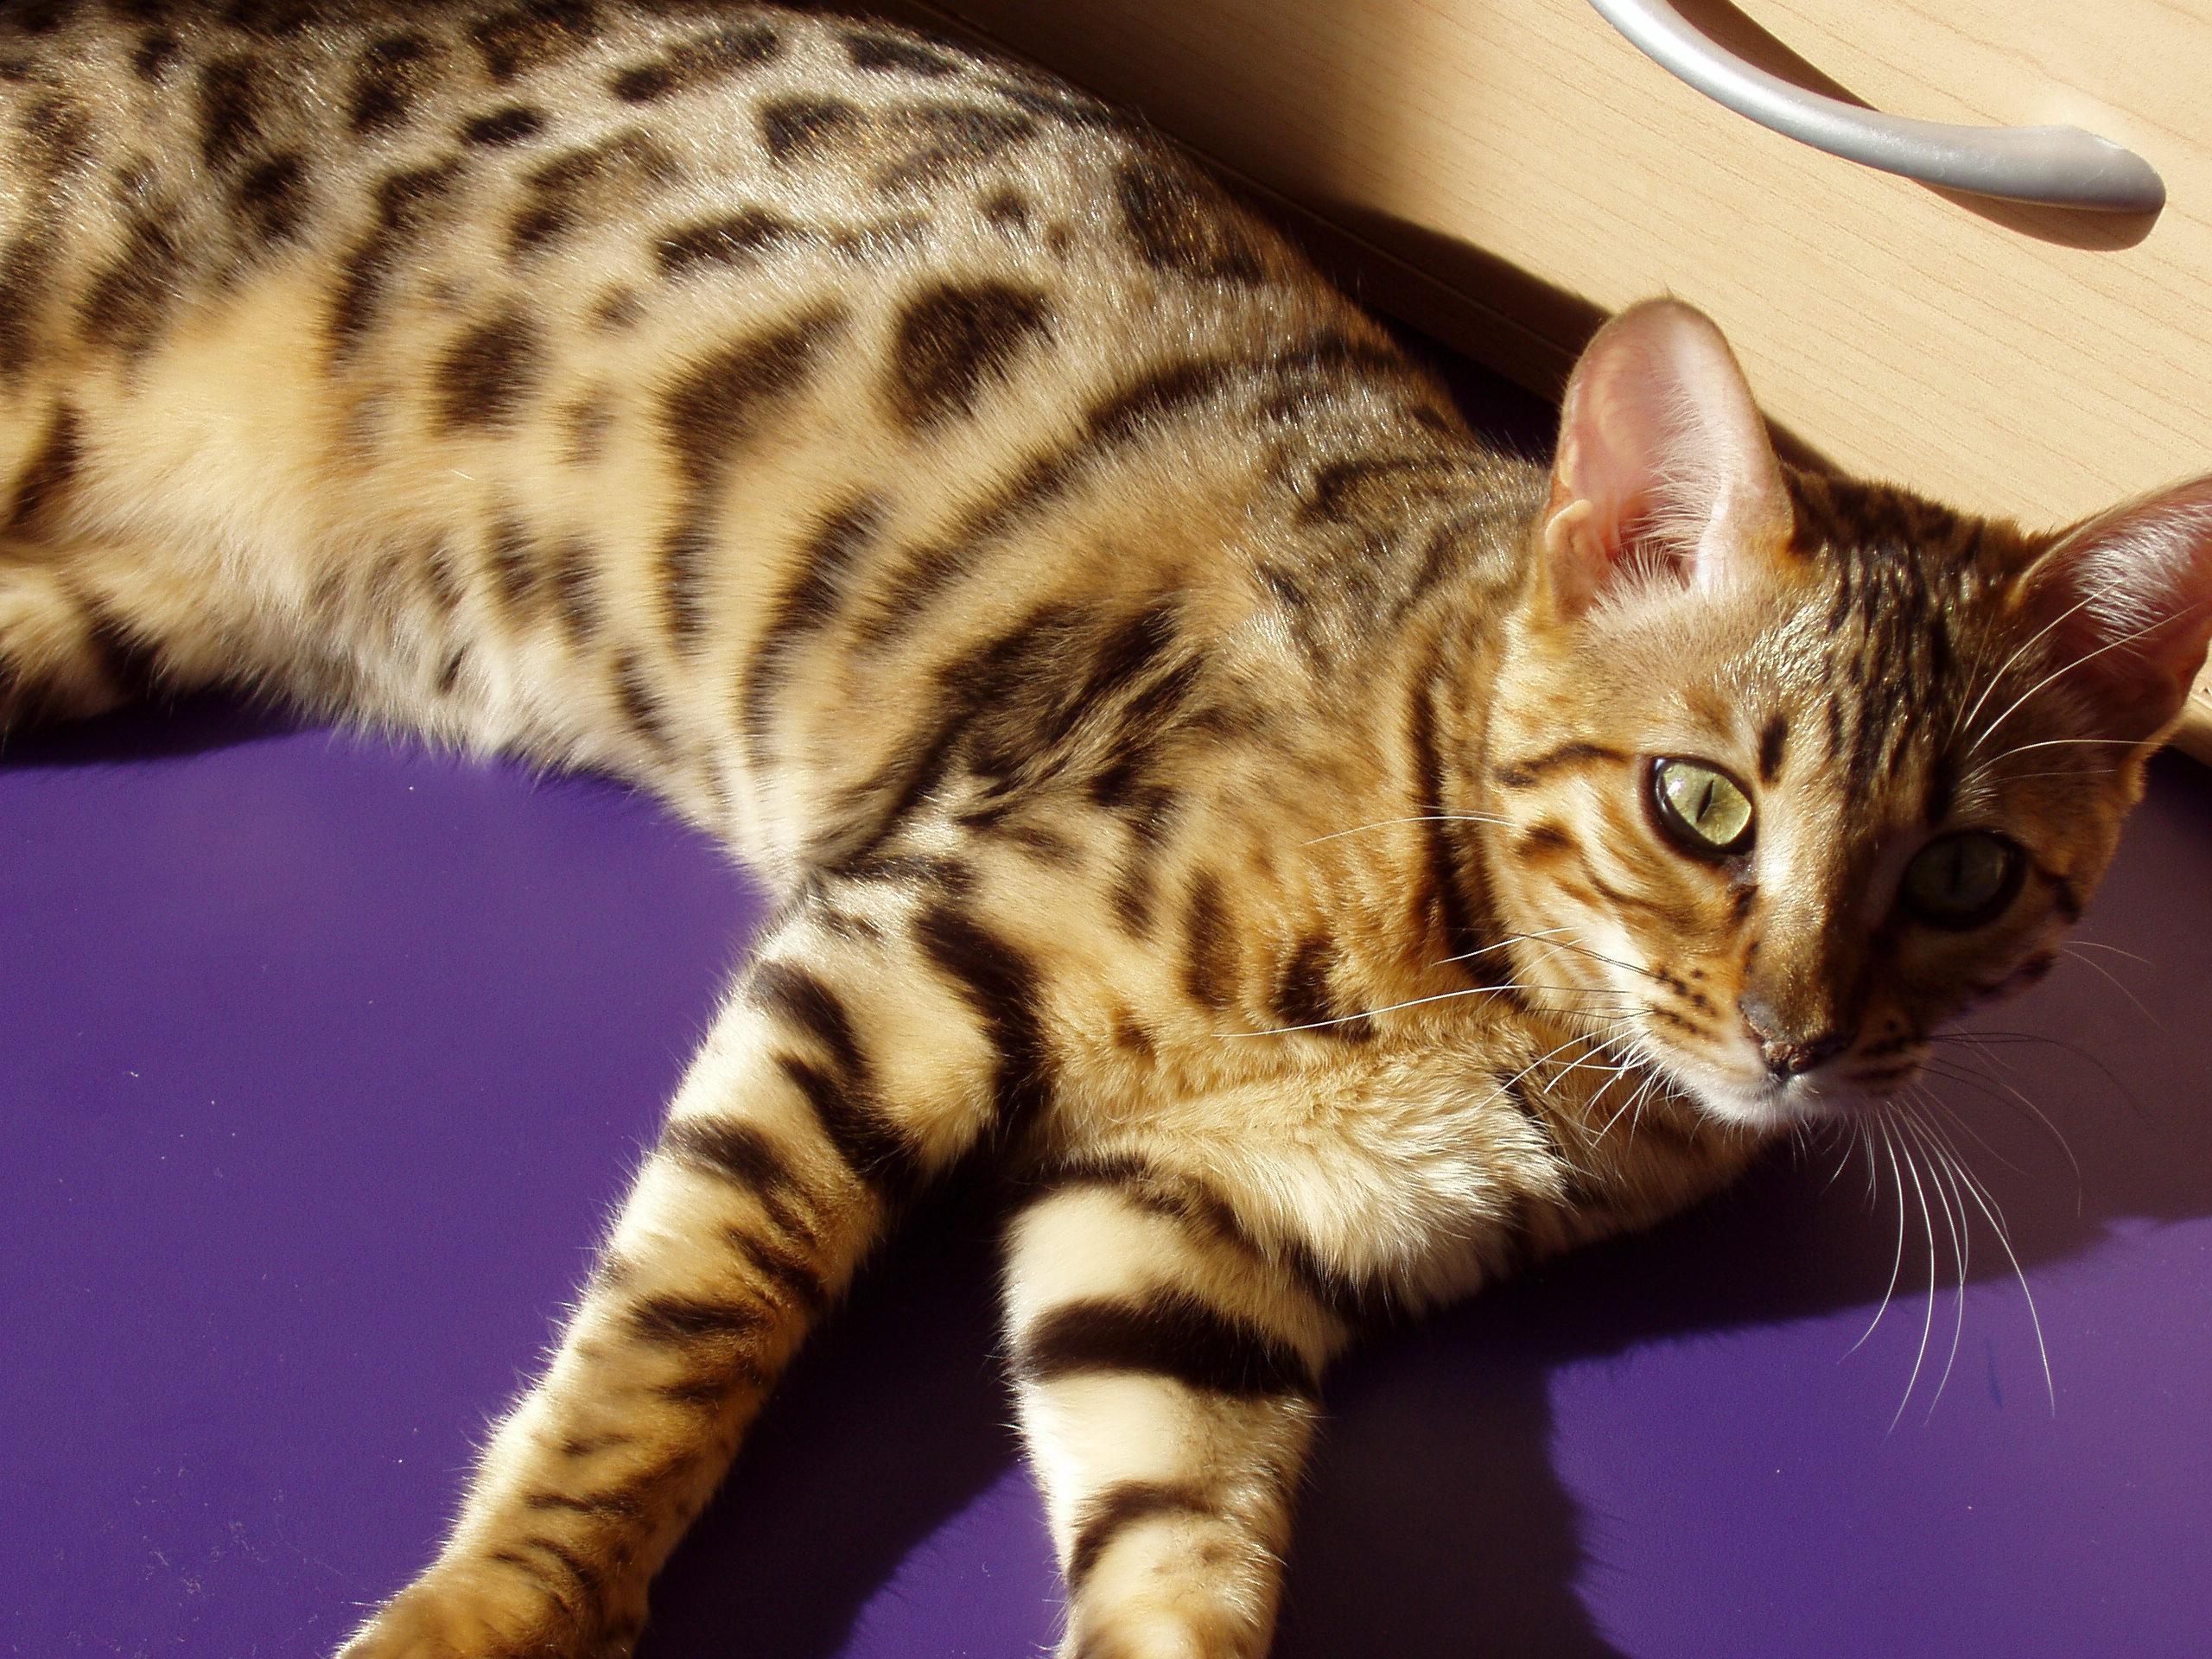
Egyptian Mau